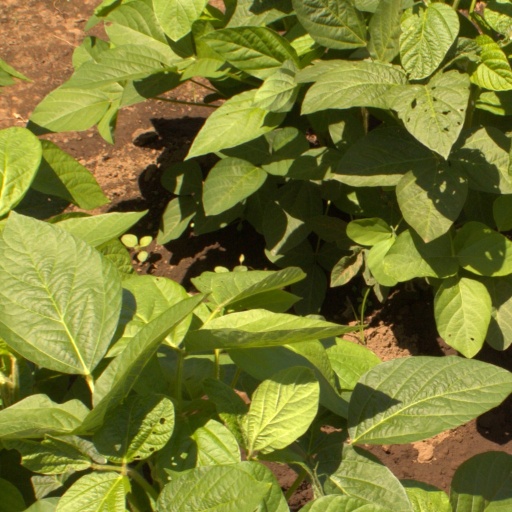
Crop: soybean